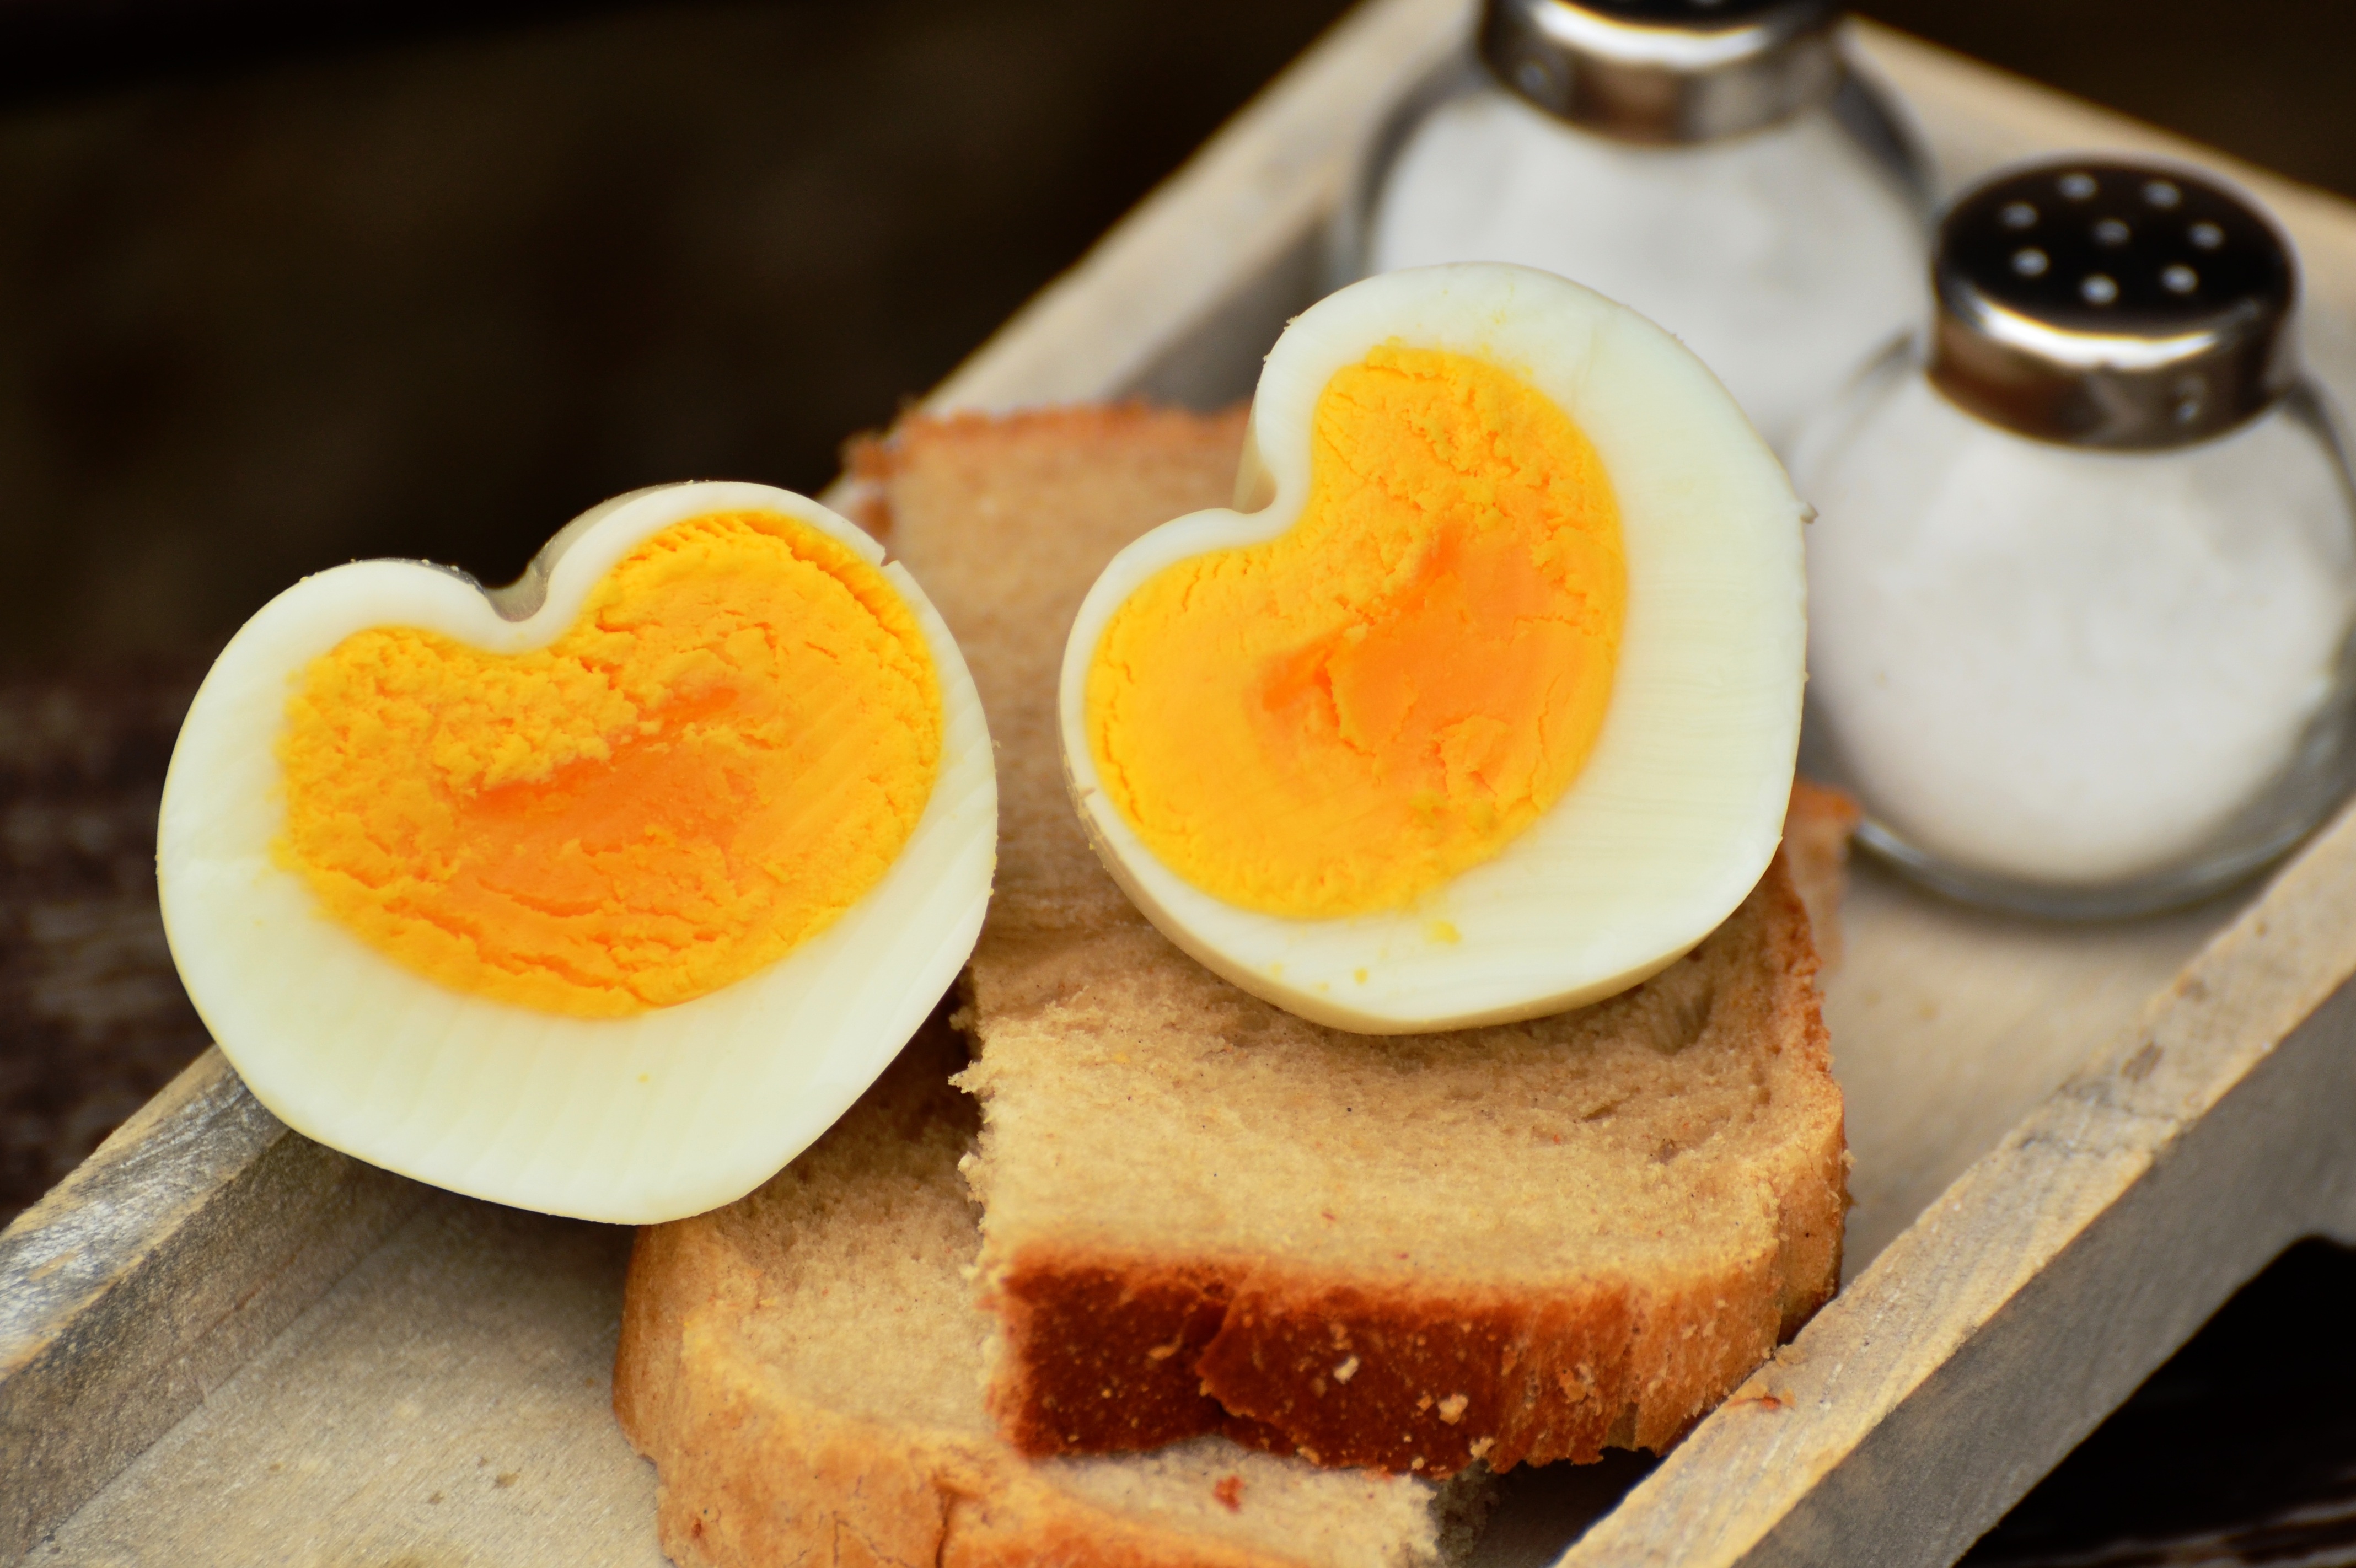
love, heart, dish, meal, food, produce, breakfast, close, bread, egg, heart shaped, nutrition, food photography, boiled egg, breakfast egg, protein, salt shaker, hen's egg, chicken product, animal product